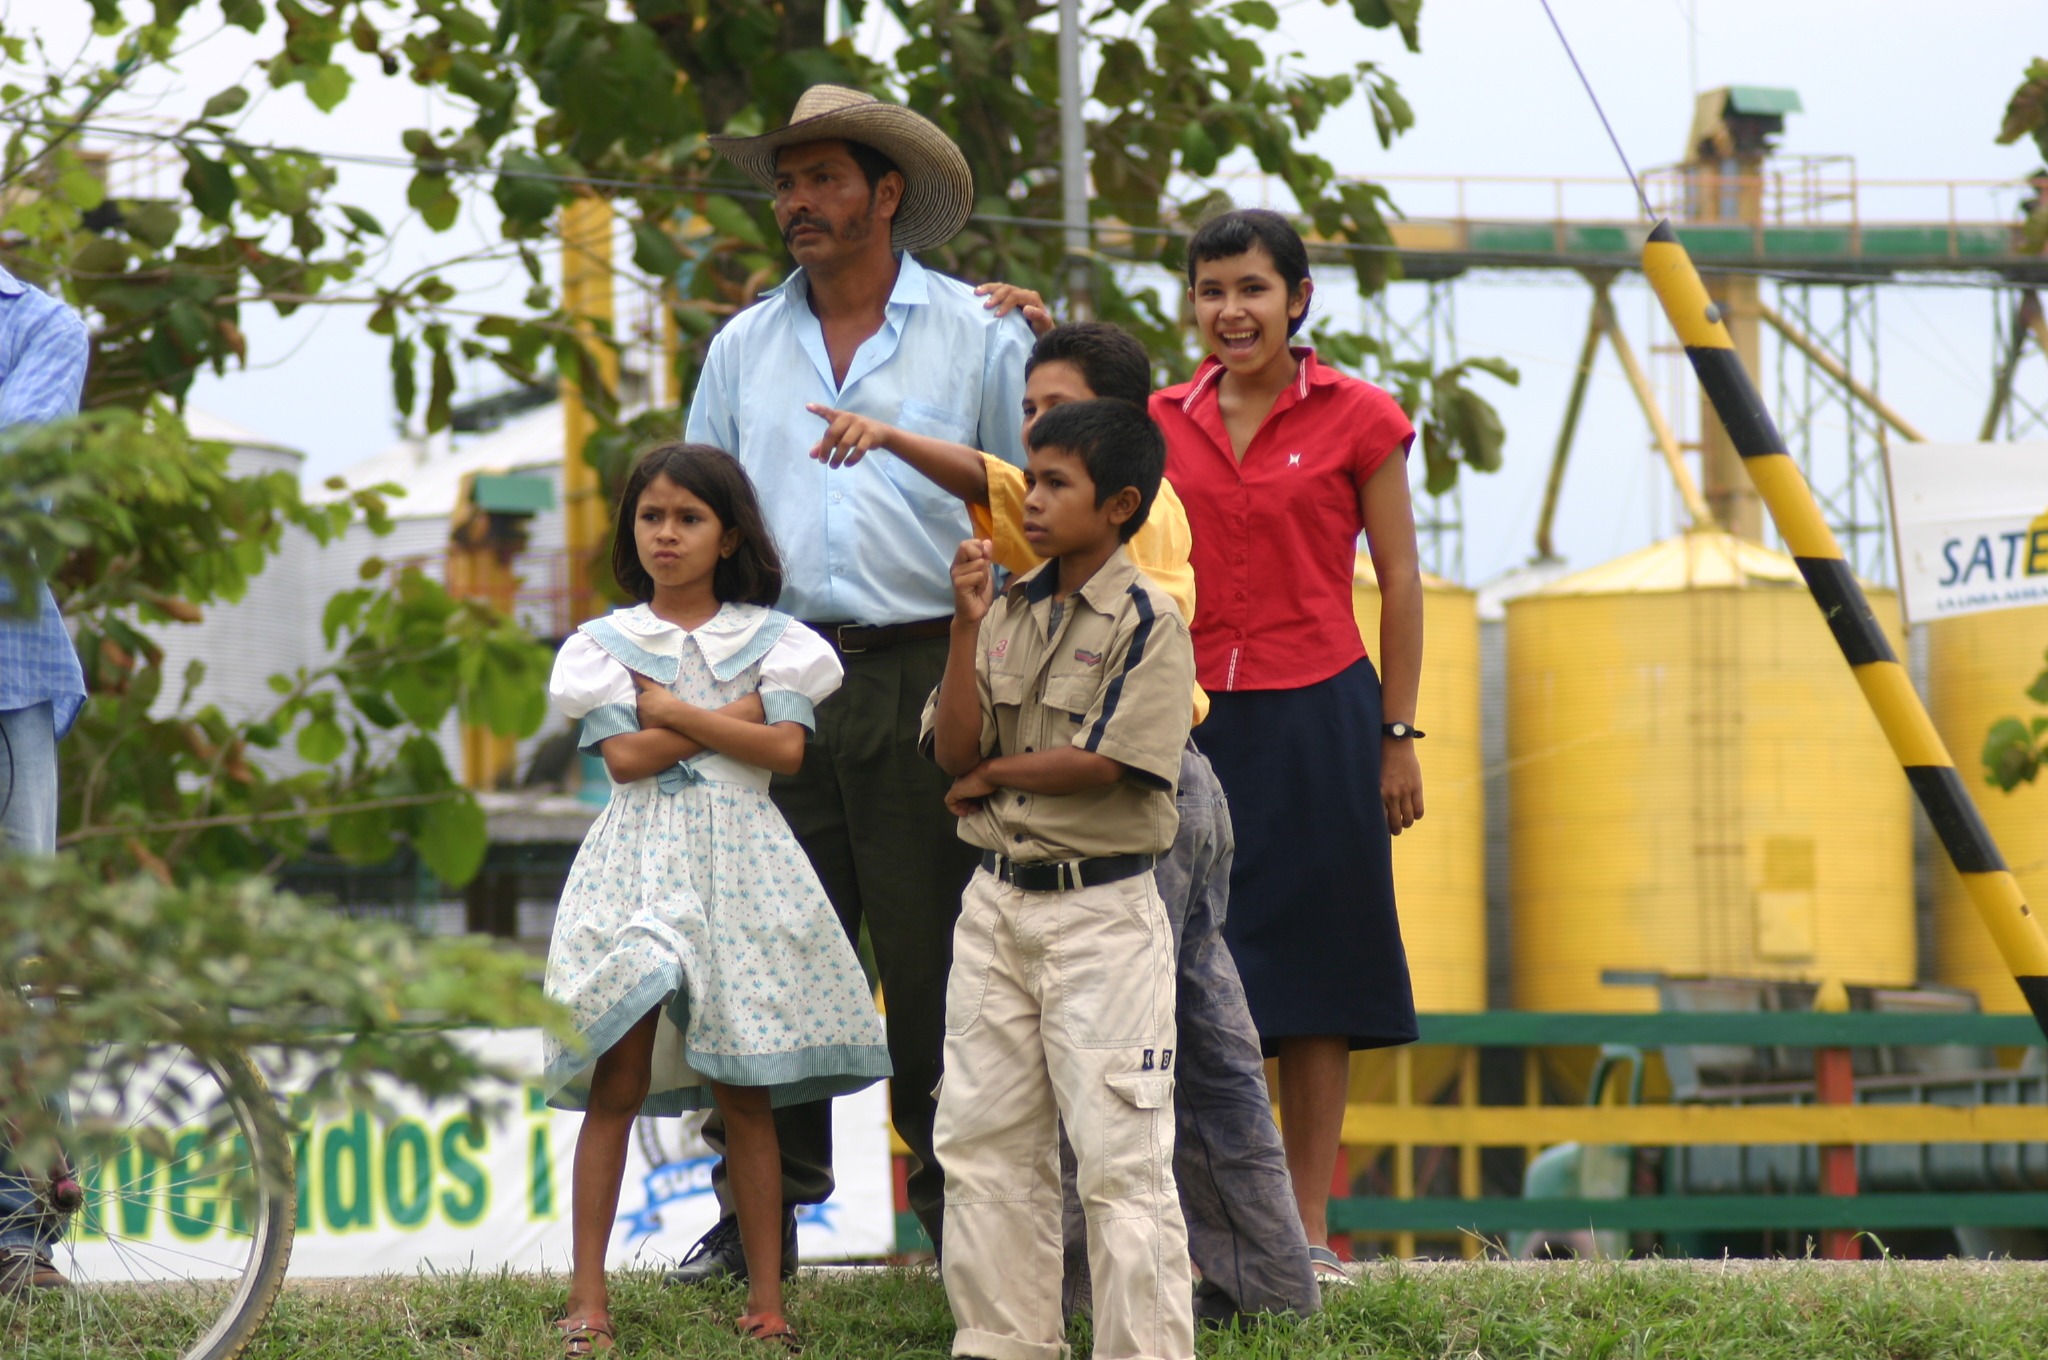
people, play, community, child, children, cordoba, traditional colombian family